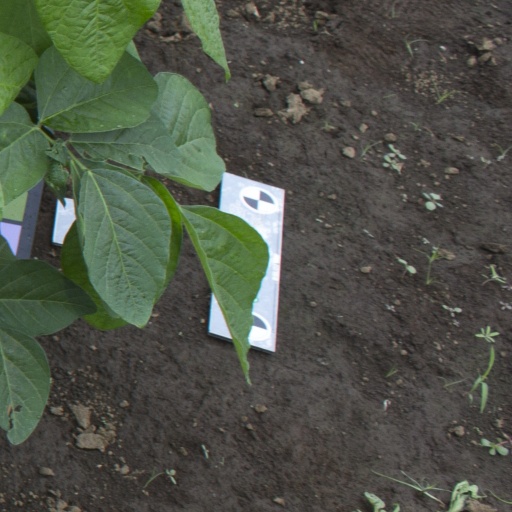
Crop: soybean